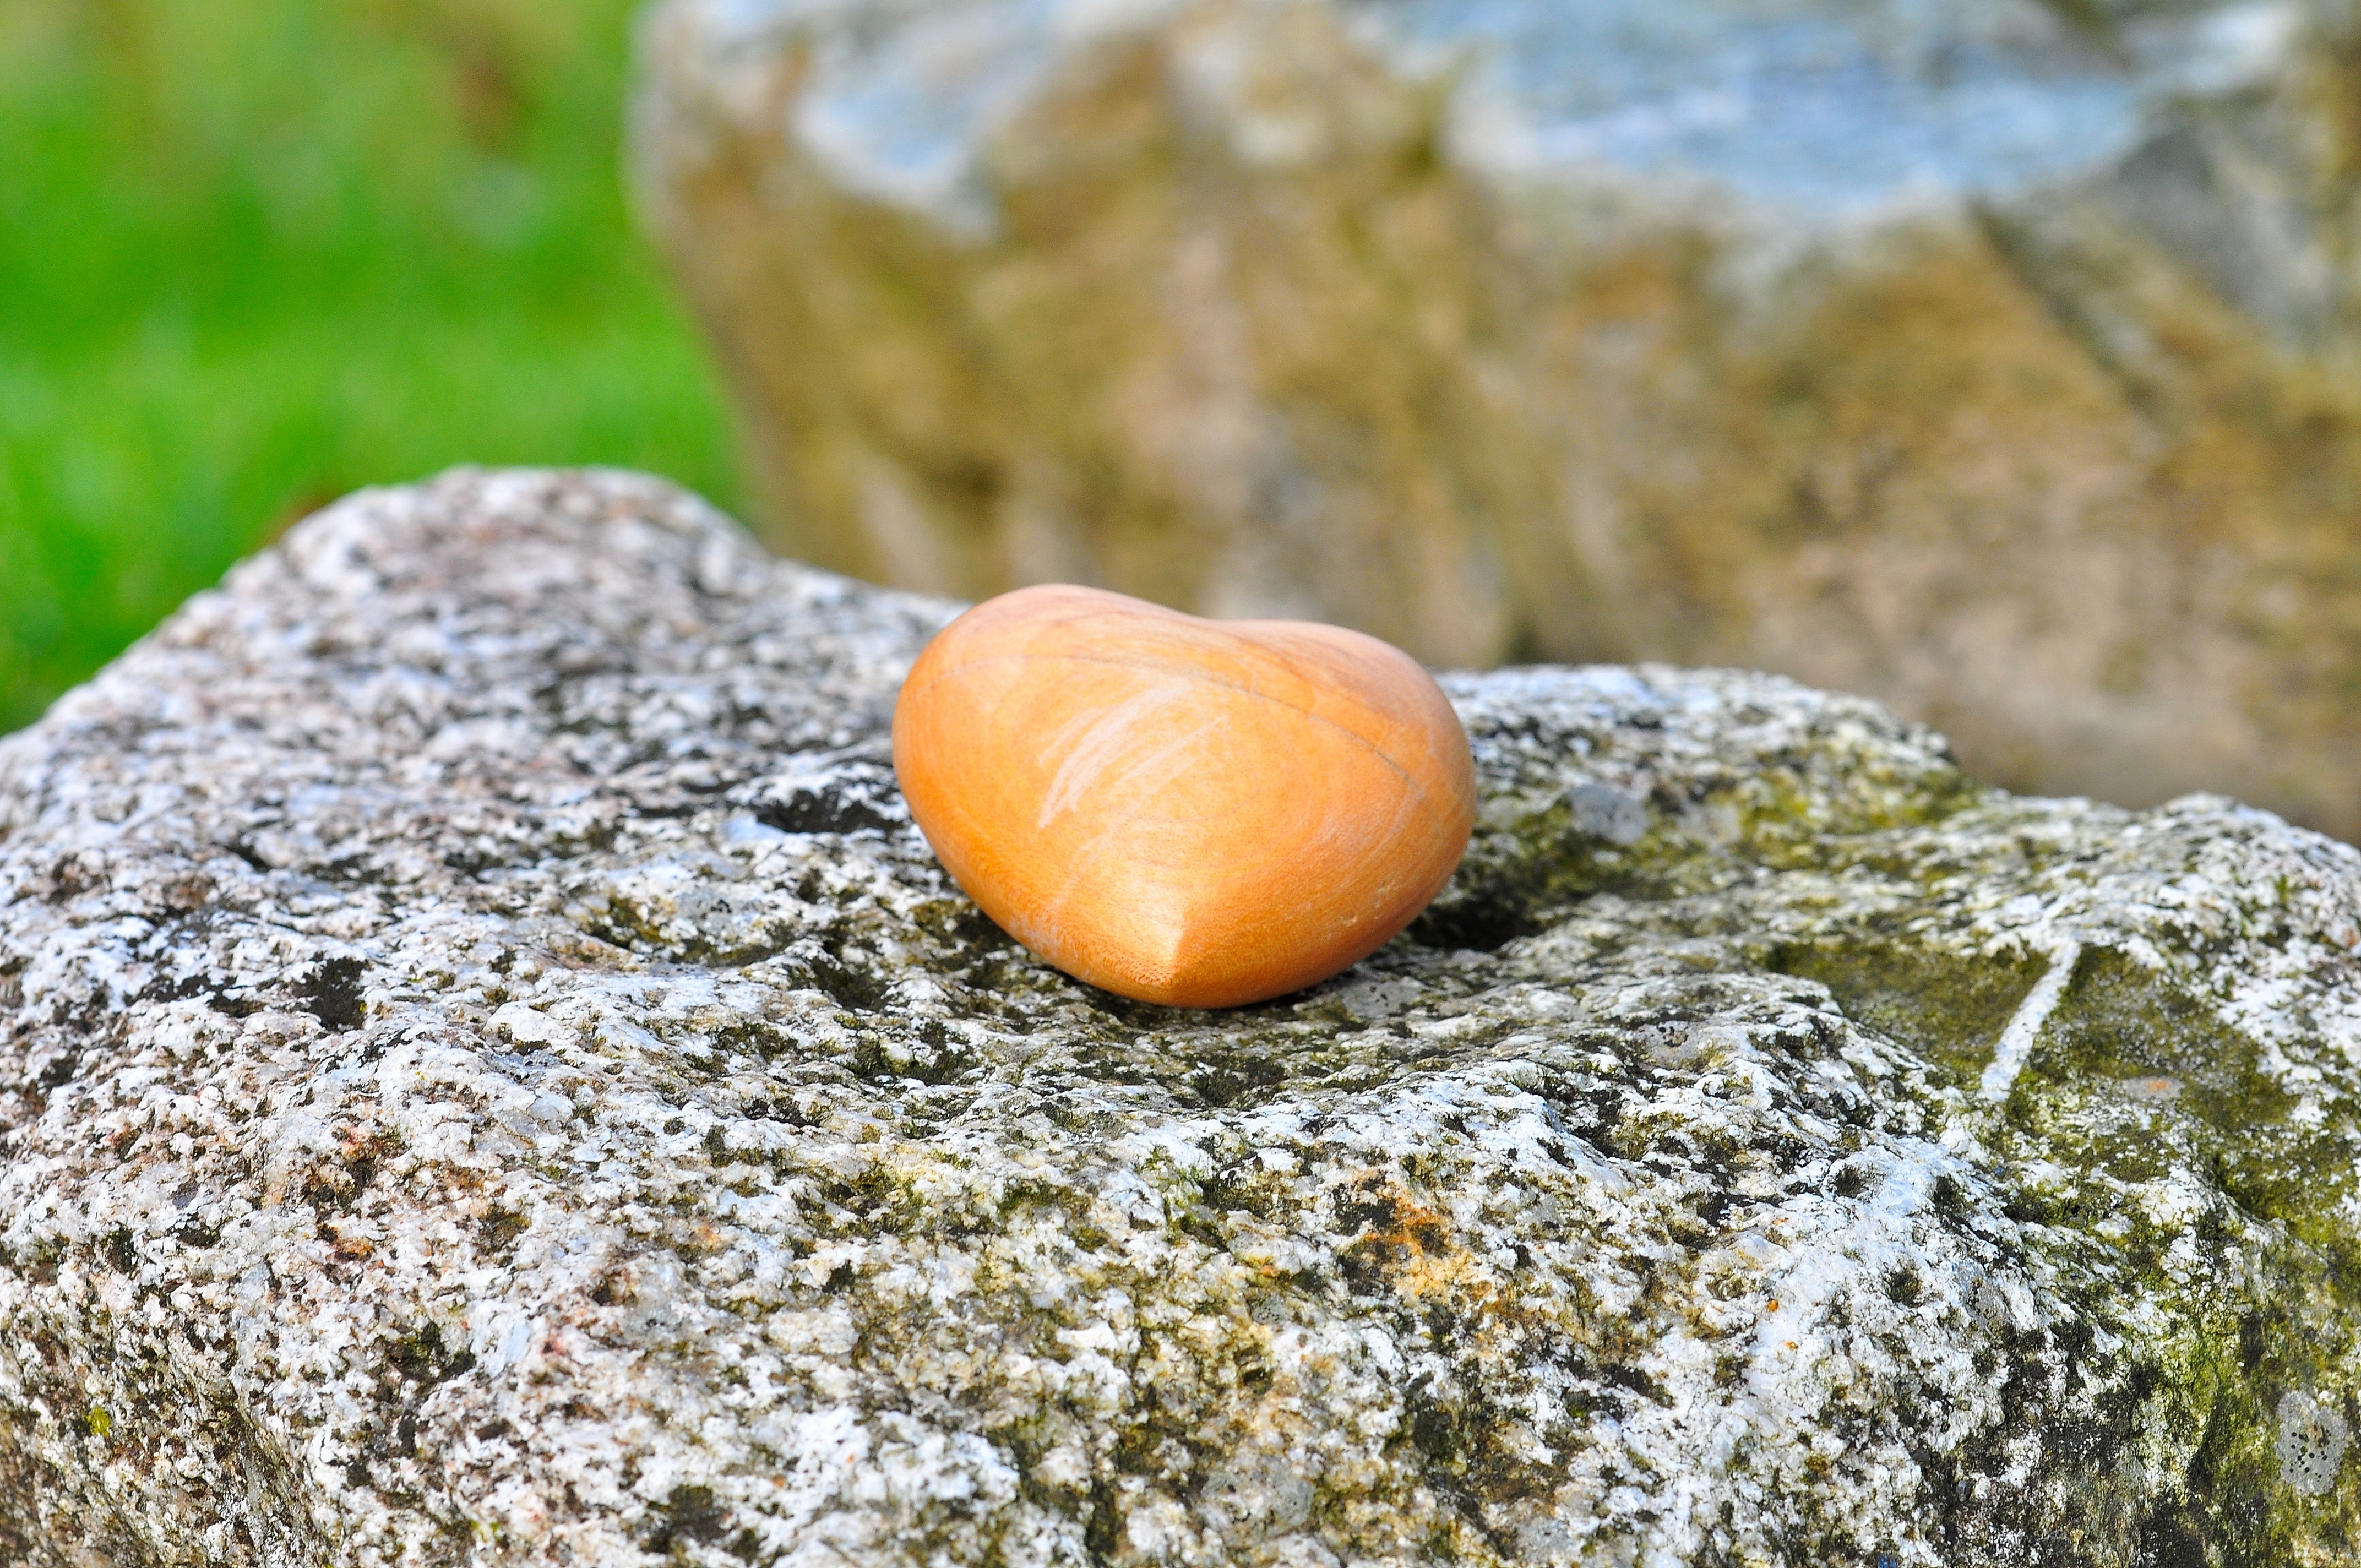
nature, rock, plant, leaf, flower, stone, heart, food, produce, macro, autumn, flora, coconut, macro photography, wooden heart, land plant